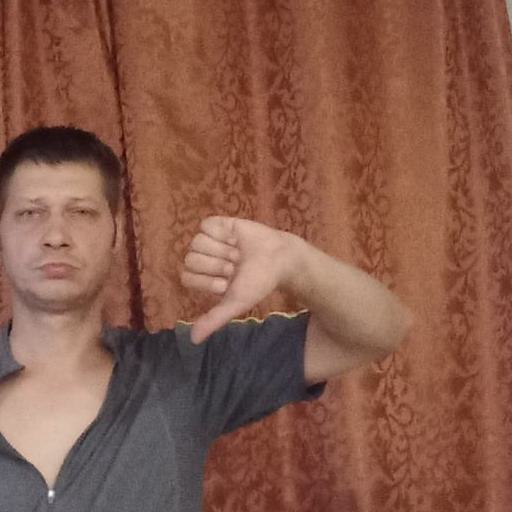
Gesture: dislike